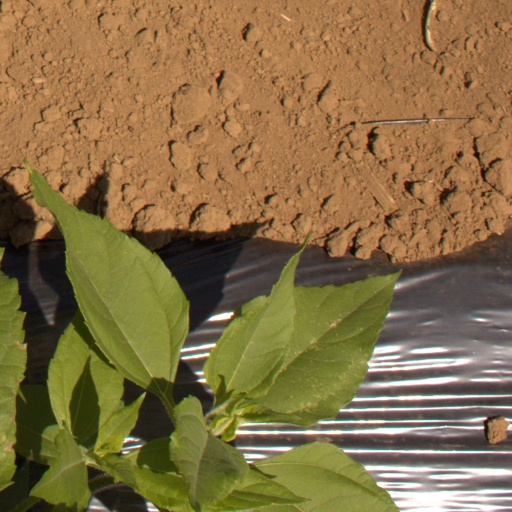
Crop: Jerusalem artichoke